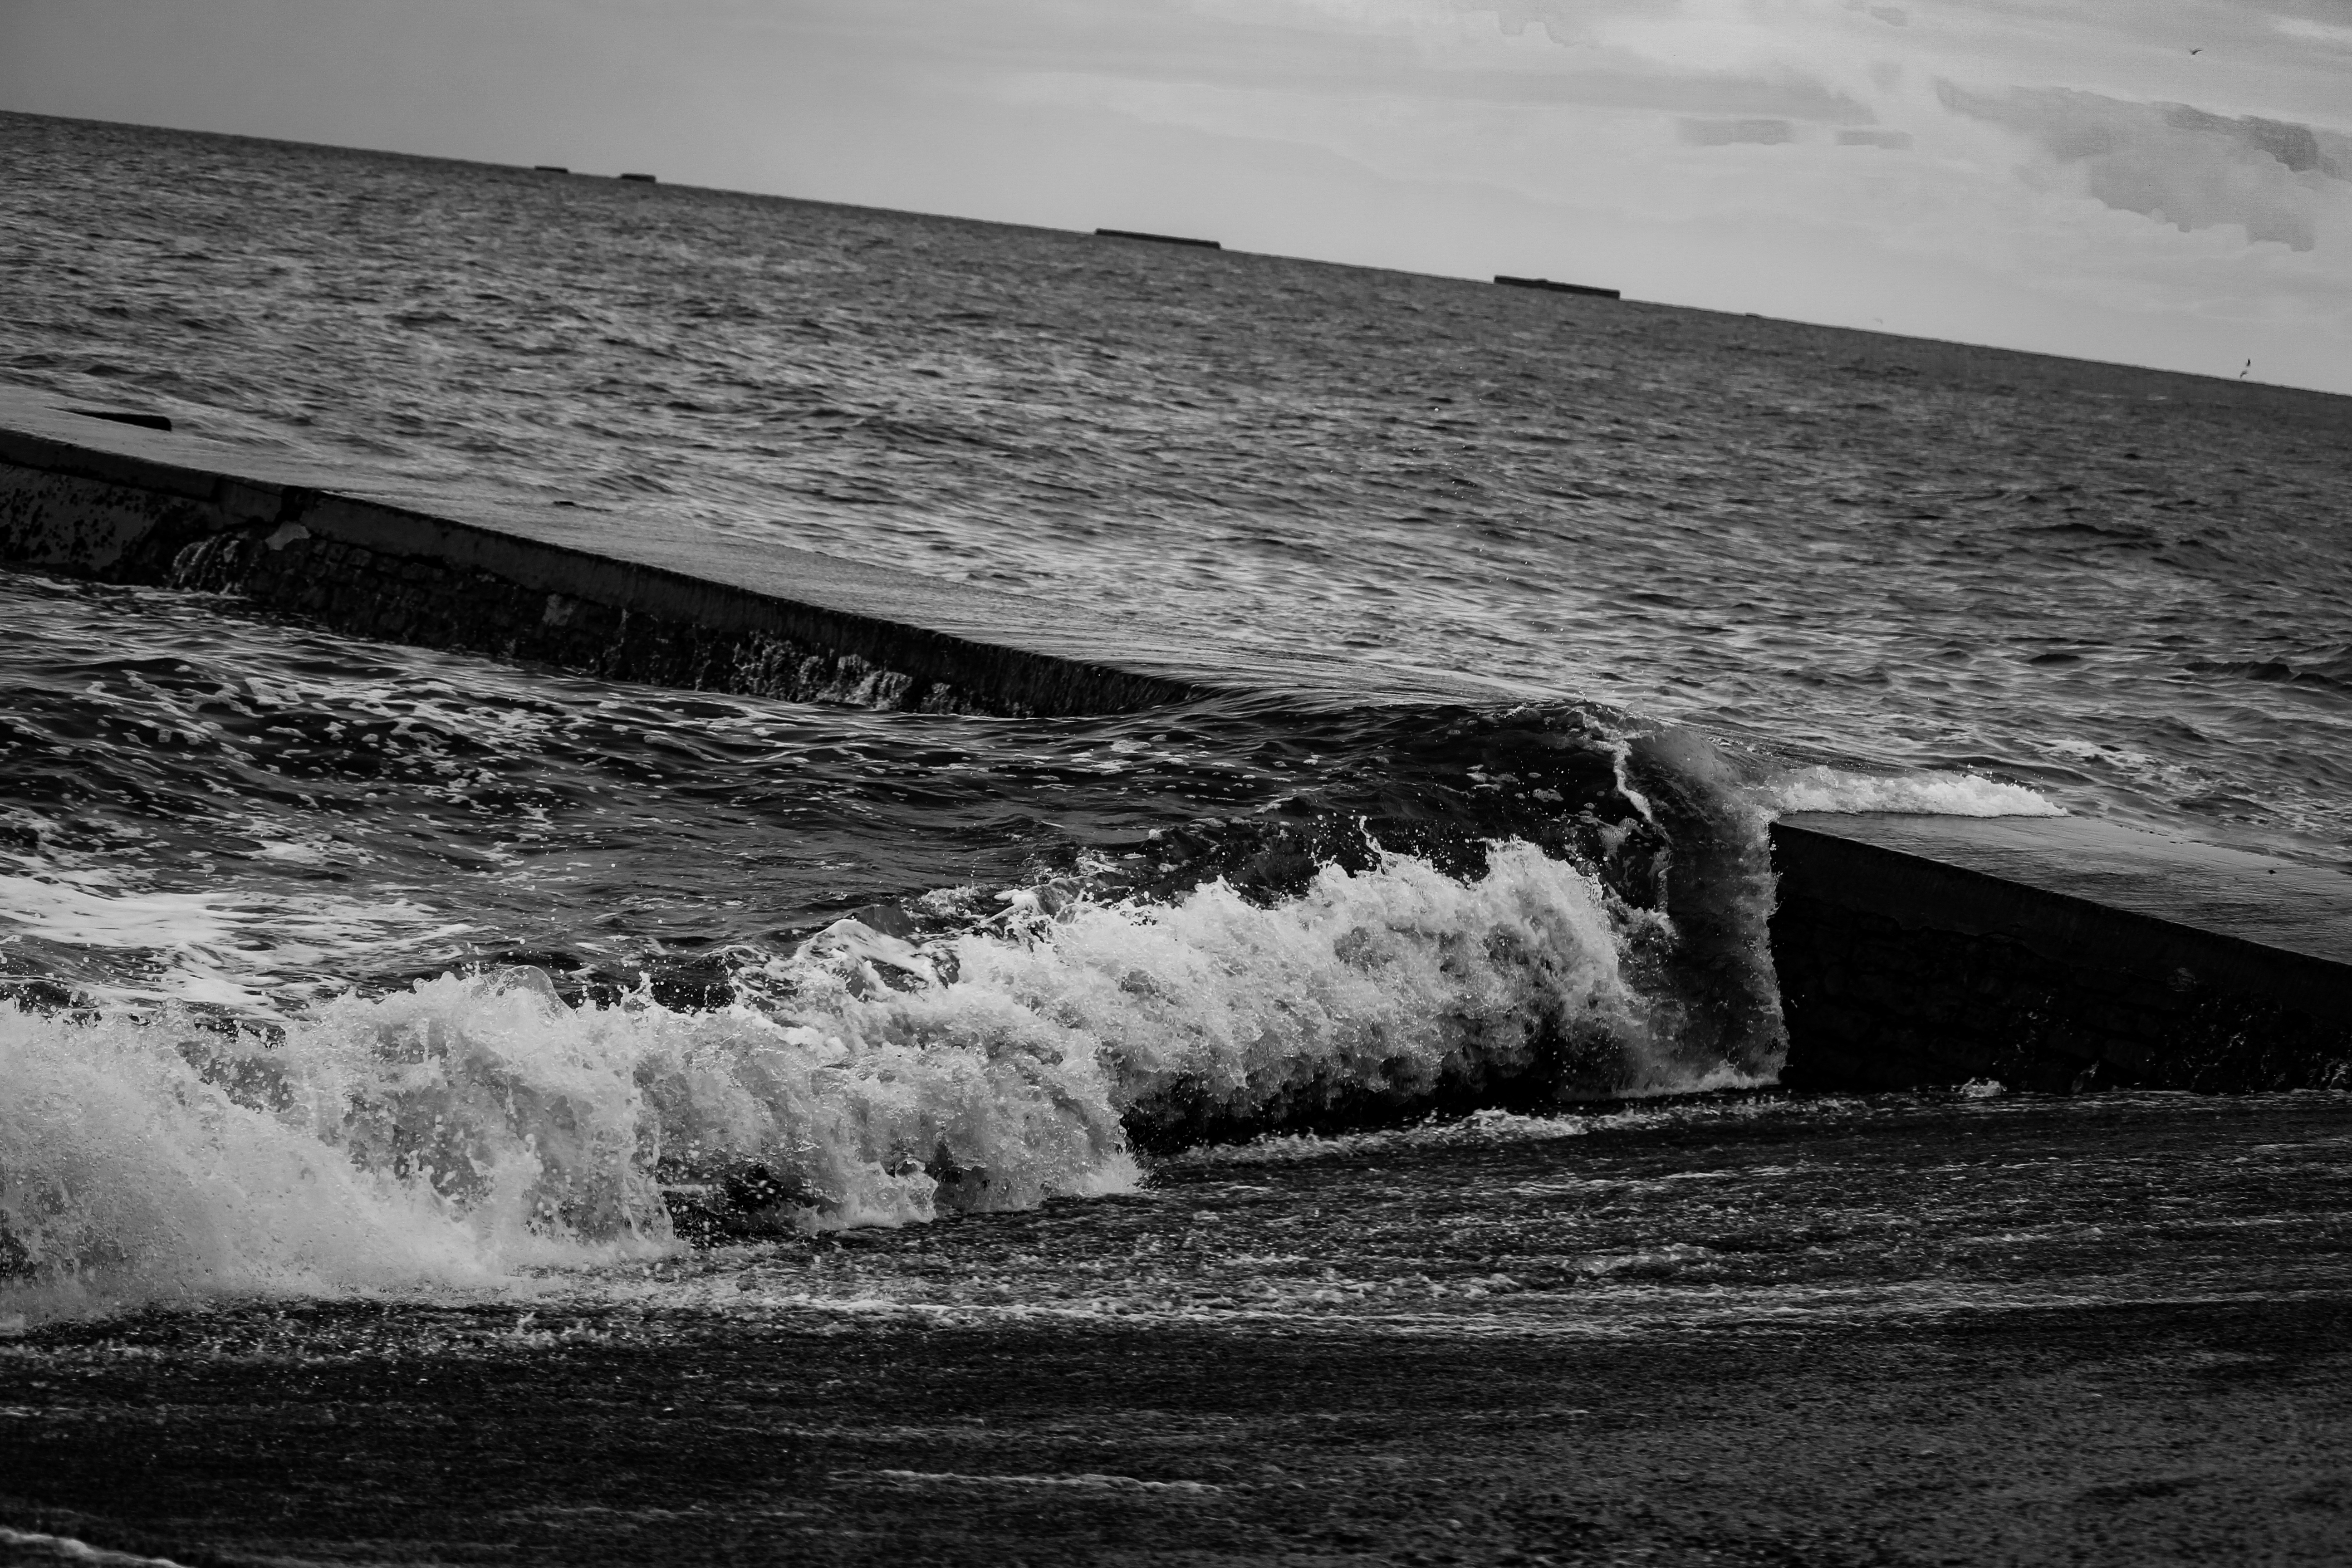
sea, coast, rock, ocean, horizon, cloud, black and white, white, photography, shore, wave, black, monochrome, monochrome photography, atmospheric phenomenon, wind wave